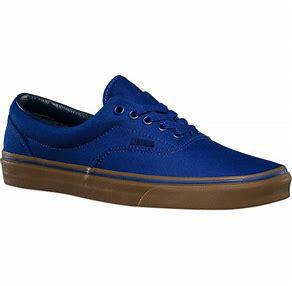
Brand: Vans
Model: Era Skate